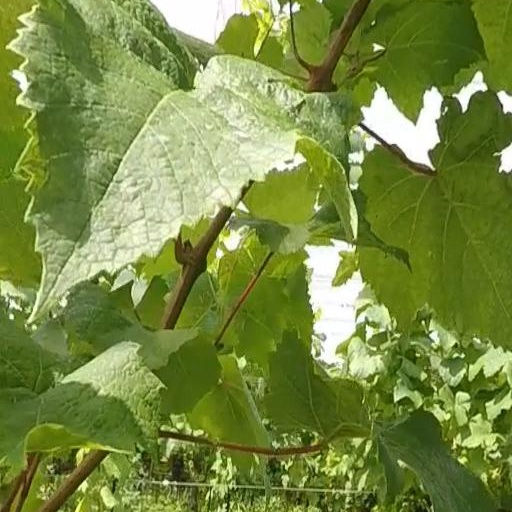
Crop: grape